Hongshanornis

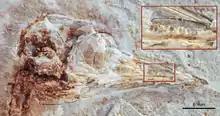
Skull of specimen DNHM D2945, highlighting teeth

Due to the assumption of toothlessness, hongshanornithids were originally interpreted as having a very specialized diet and ecology, perhaps as waders or shorebirds due to their slim snouts and long legs. However, the confirmation that they did in fact have teeth in both jaws has led to a re-interpretation of their ecological niche. Though still considered probably wading birds, they probably had a more generalized diet than previously assumed, with the different snout shapes present in different members of the group indicating niche portioning within a general wading ecology ("Hongshanornis" lived alongside the closely related "Longicrusavis", and both were very similar to each other except for the shape of the snout). One specimen of "Hongshanornis" preserved several gizzard stones (gastroliths) of various sizes, which is usually an indication of an herbivorous diet. Another specimen originally assigned to the genus "Hongshanornis" preserved fossilized seeds in the crop; however, this specimen was subsequently transferred to a distinct taxon "Eogranivora edentulata".